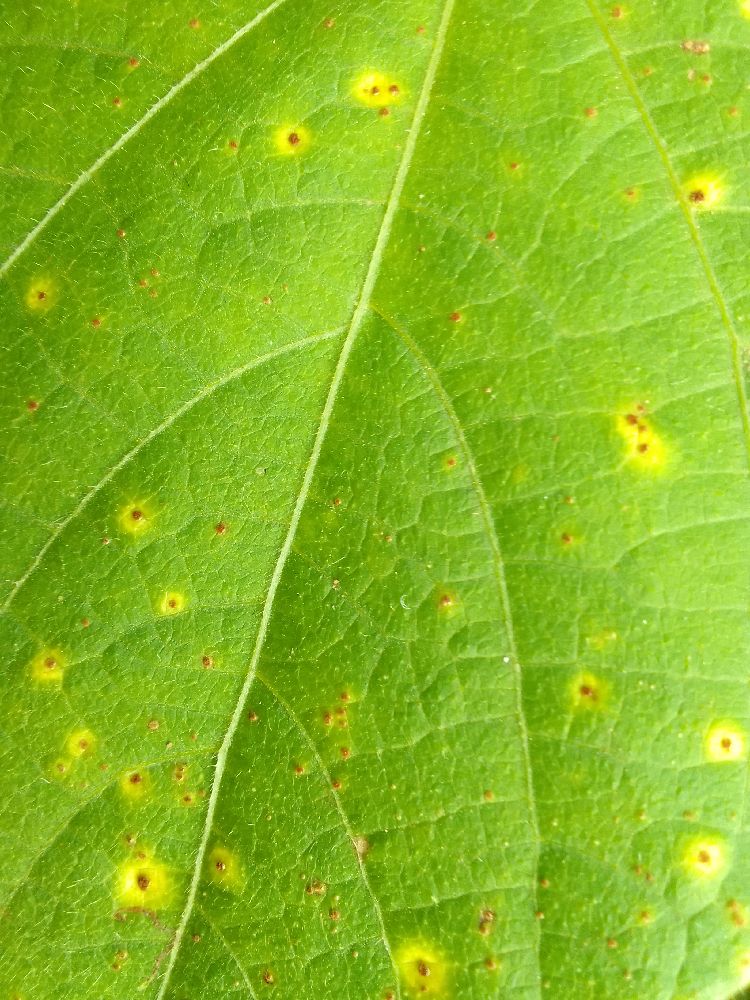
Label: rust